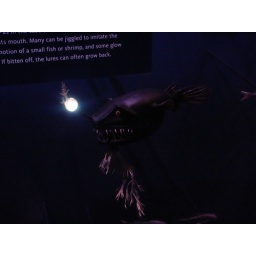
lantern fish - so cute in cartoons but so vicious looking in real life